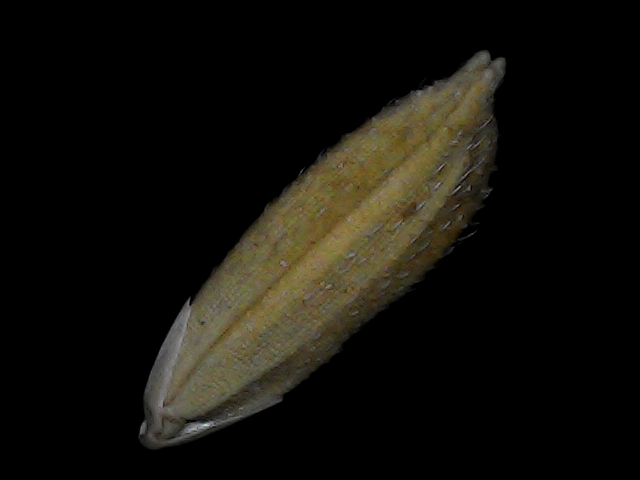
Rice variety: Bd93